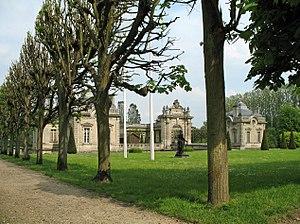
Blérancourt (département de l'Aisne, France)
Le château de Blérancourt, ancien château des ducs de Gesvres, est un château situé a Blérancourt dans l'Aisne. Il abrite le musée franco-américain du château de Blérancourt.